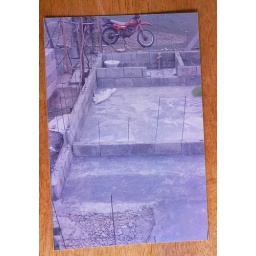
Building the foundations and floor of our house with money I saved carting hey in Australia with David Hannah.